Love at Large

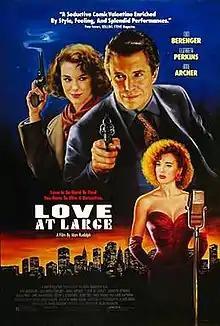
Theatrical release poster

Love at Large is a 1990 American romance and mystery film directed by Alan Rudolph and starring Tom Berenger, Elizabeth Perkins and Anne Archer.